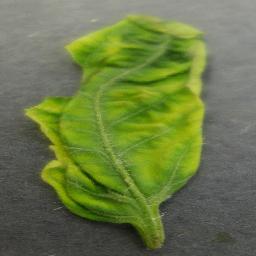
Label: Tomato___Tomato_Yellow_Leaf_Curl_Virus